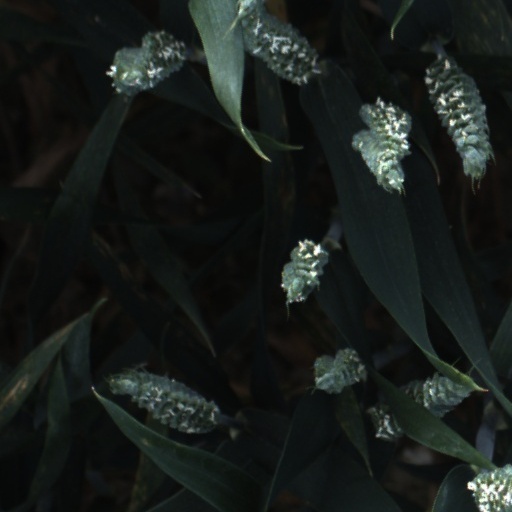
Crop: wheat